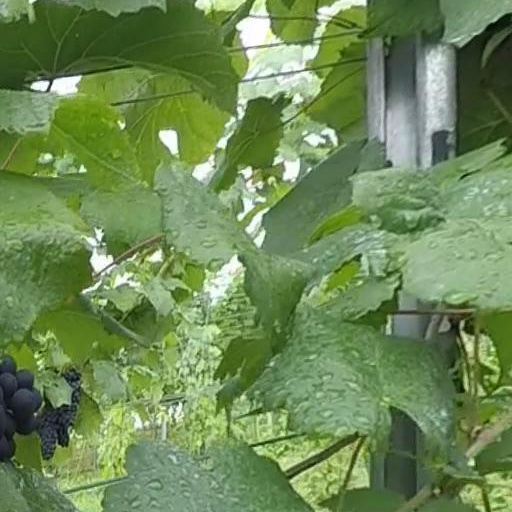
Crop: grape